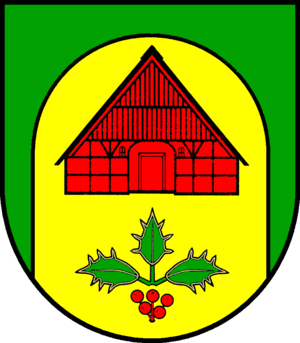
Borstel est une commune allemande du Schleswig-Holstein, située dans l'arrondissement de Segeberg, en Allemagne. Elle fait partie de l'Amt Bad Bramstedt-Land qui regroupe 14 communes entourant la ville de Bad Bramstedt. Borstel en est la commune la moins peuplée.